Languages of Europe

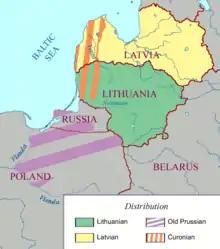
Historic distribution of the Baltic languages in the Baltic (simplified)

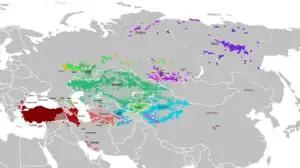
Distribution of Turkic languages in Eurasia

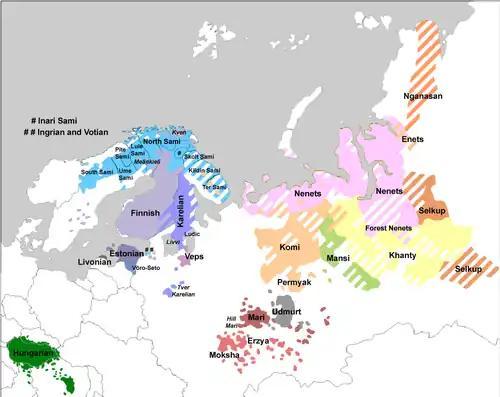
Distribution of Uralic languages in Eurasia

Finnic languages include Finnish ( 5 million) and Estonian ( 1 million), as well as smaller languages such as Kven ( 8,000). Other languages of the Finno-Permic branch of the family include e.g. Mari (c. 400,000), and the Sami languages ( 30,000).